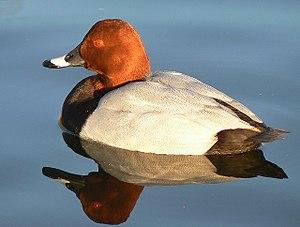
Le Fuligule milouin est une espèce de canards plongeurs appartenant à la famille des anatidés. Bien qu'elle soit encore commune en beaucoup d'endroits, cette espèce subit un déclin important et est donc considérée comme menacée d'extinction.